Culture of Tehran

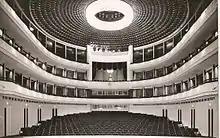
The Roudaki Hall, Tehran

Previously a low-rise city due to seismic activity in the region, modern high rise developments in Tehran have been built in recent decades in order to service its growing population. There have been no major quakes in Tehran since 1830.